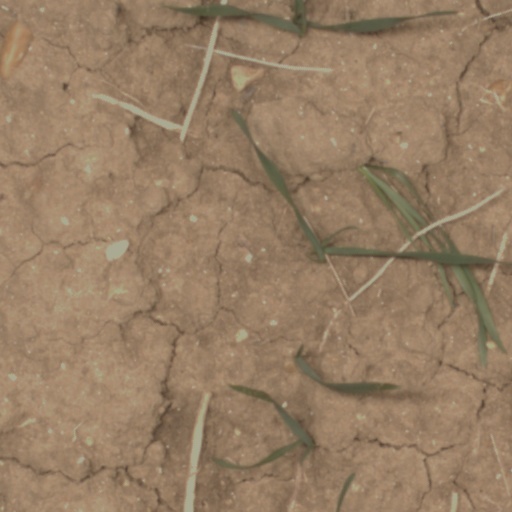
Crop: wheat